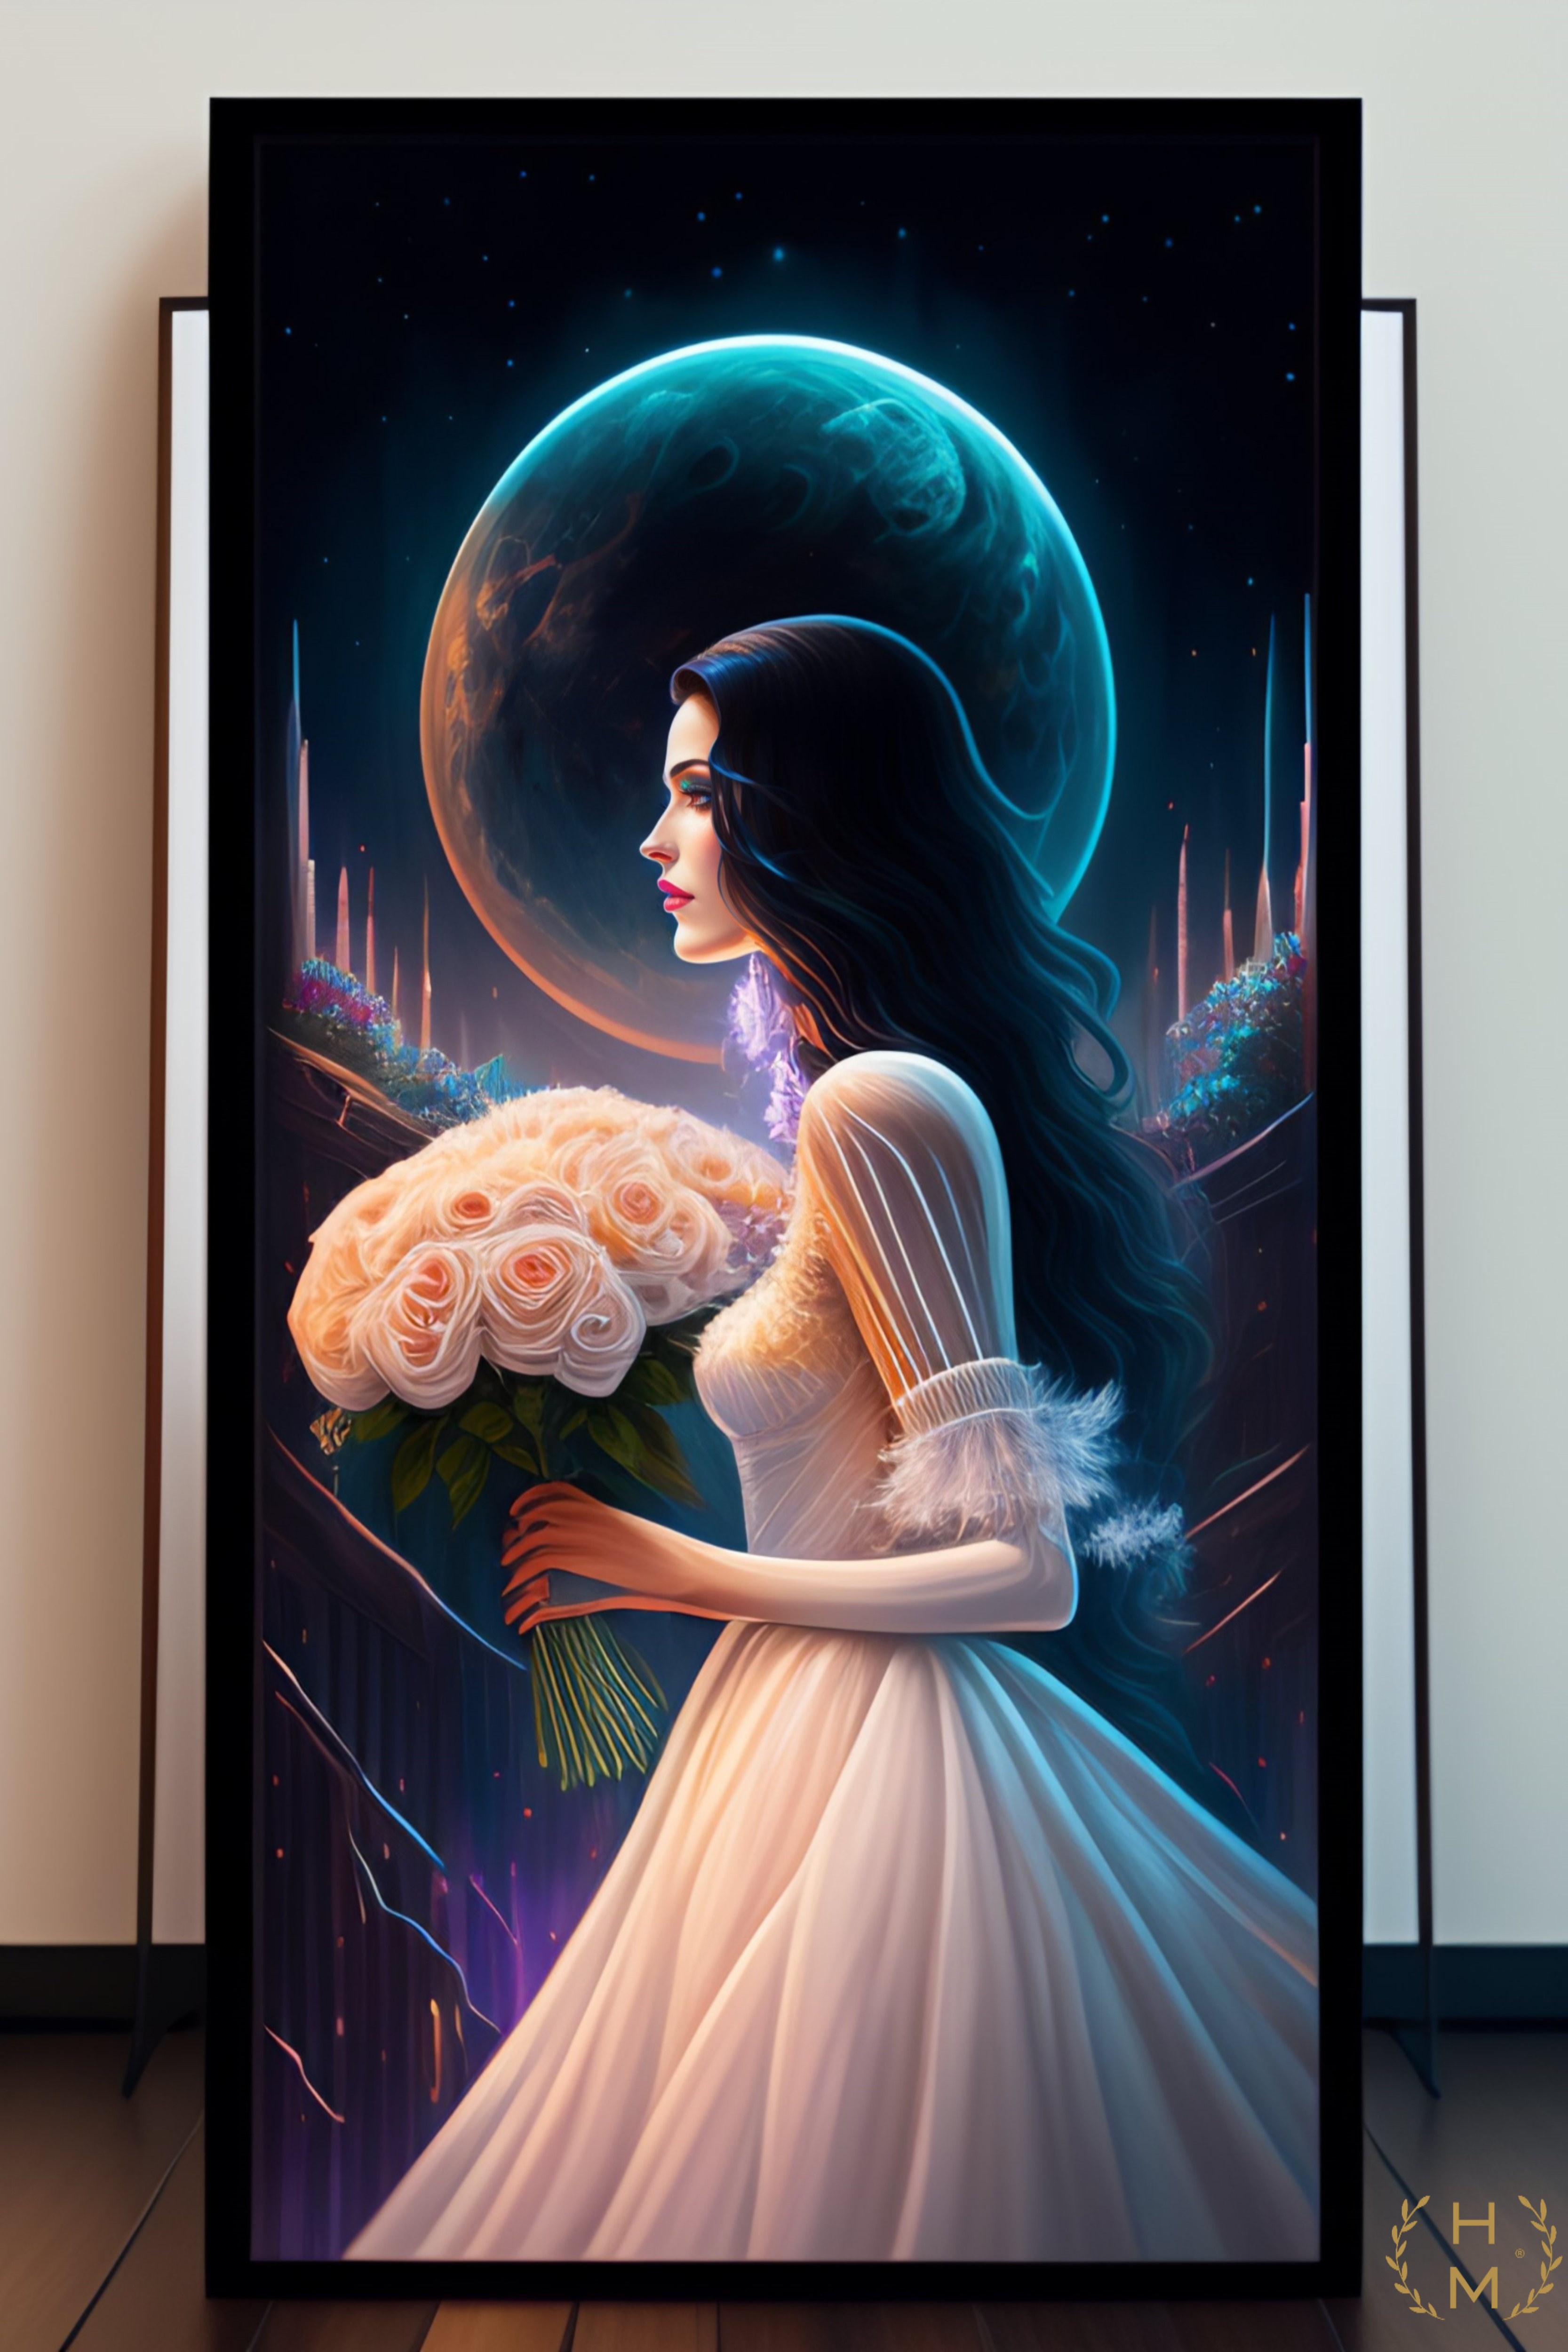
painting, art, artist, artwork, drawing, contemporary art, photography, illustration, paint, love, design, sketch, fine art, abstract art, creative, abstract, acrylic painting, nature, watercolor, art gallery, oil painting, gallery, modern art, abstract painting, digital art, contemporary painting, art collector, style, girl, woman, fashion, mort, flash photography, poster, electric blue, space, cg artwork, display device, moon, visual arts, astronomical object, event, graphics, entertainment, advertising, animation, fictional character, graphic design, flat panel display, magenta, projection screen, font, watercolor paint, multimedia, planet